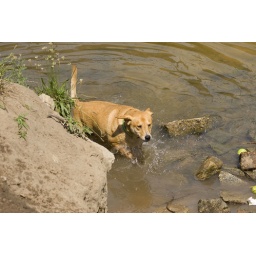
anna in water at dog park